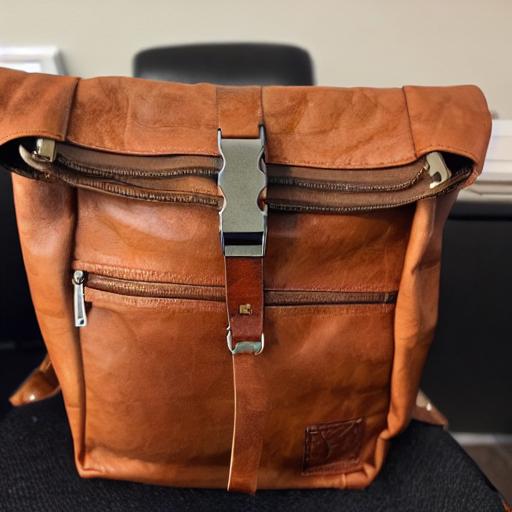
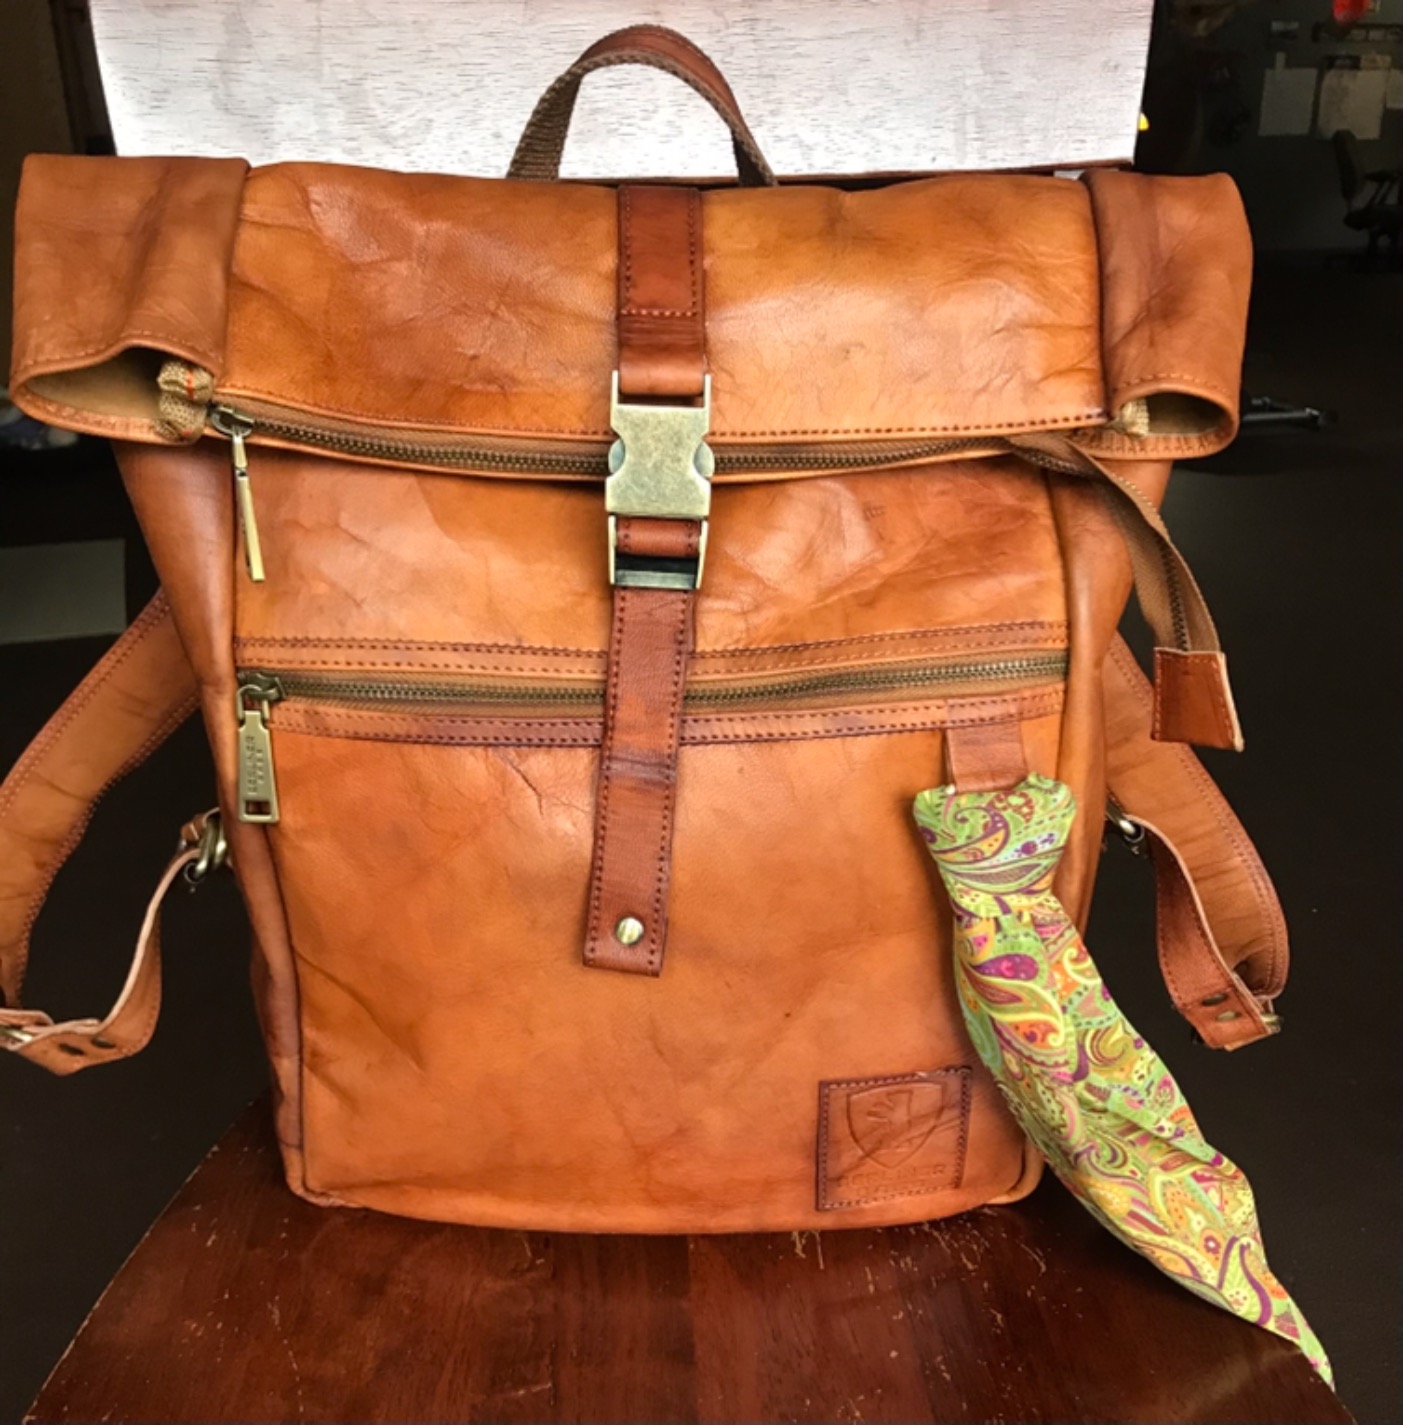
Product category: bag
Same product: no